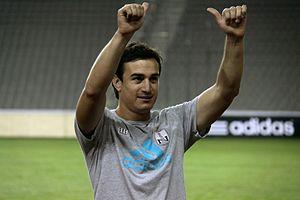
Nicolás Canales est un footballeur international chilien, né le 27 juin 1985 à Santiago. Il joue au FK Neftchi Bakou.